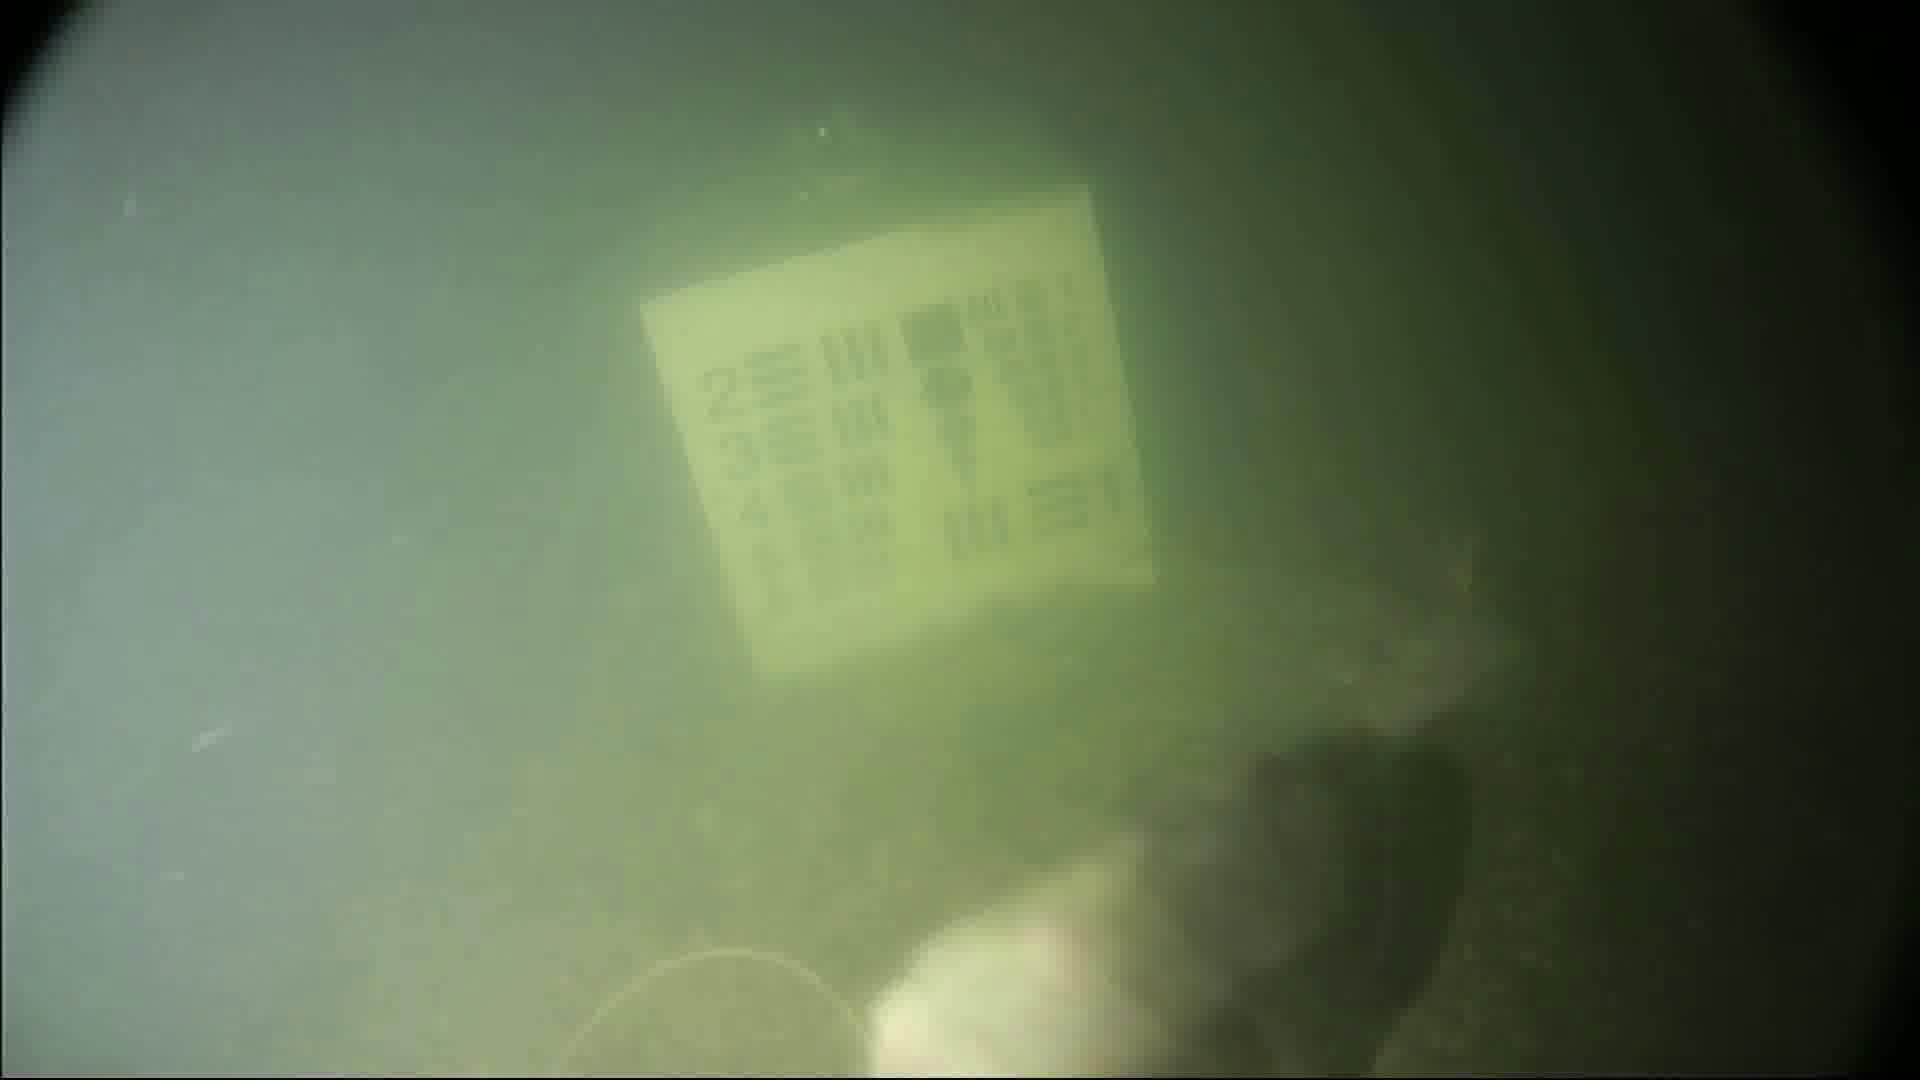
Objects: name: fish